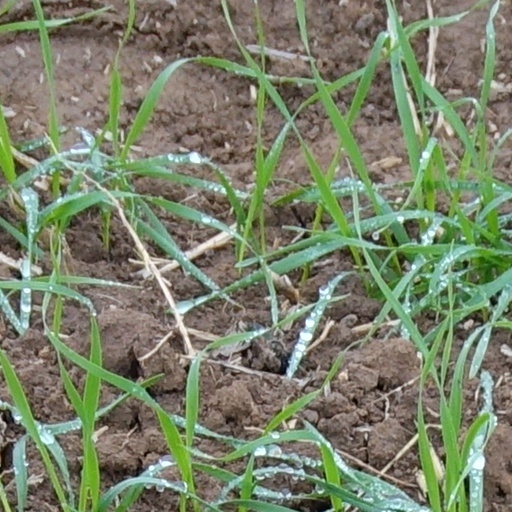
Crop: wheat